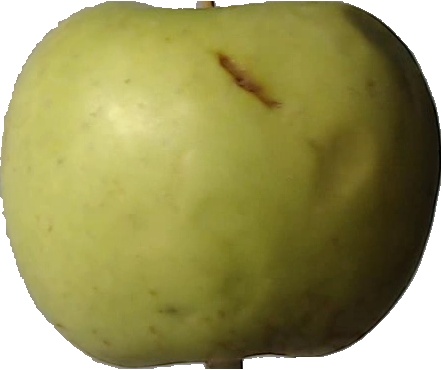
Label: apple_golden_3